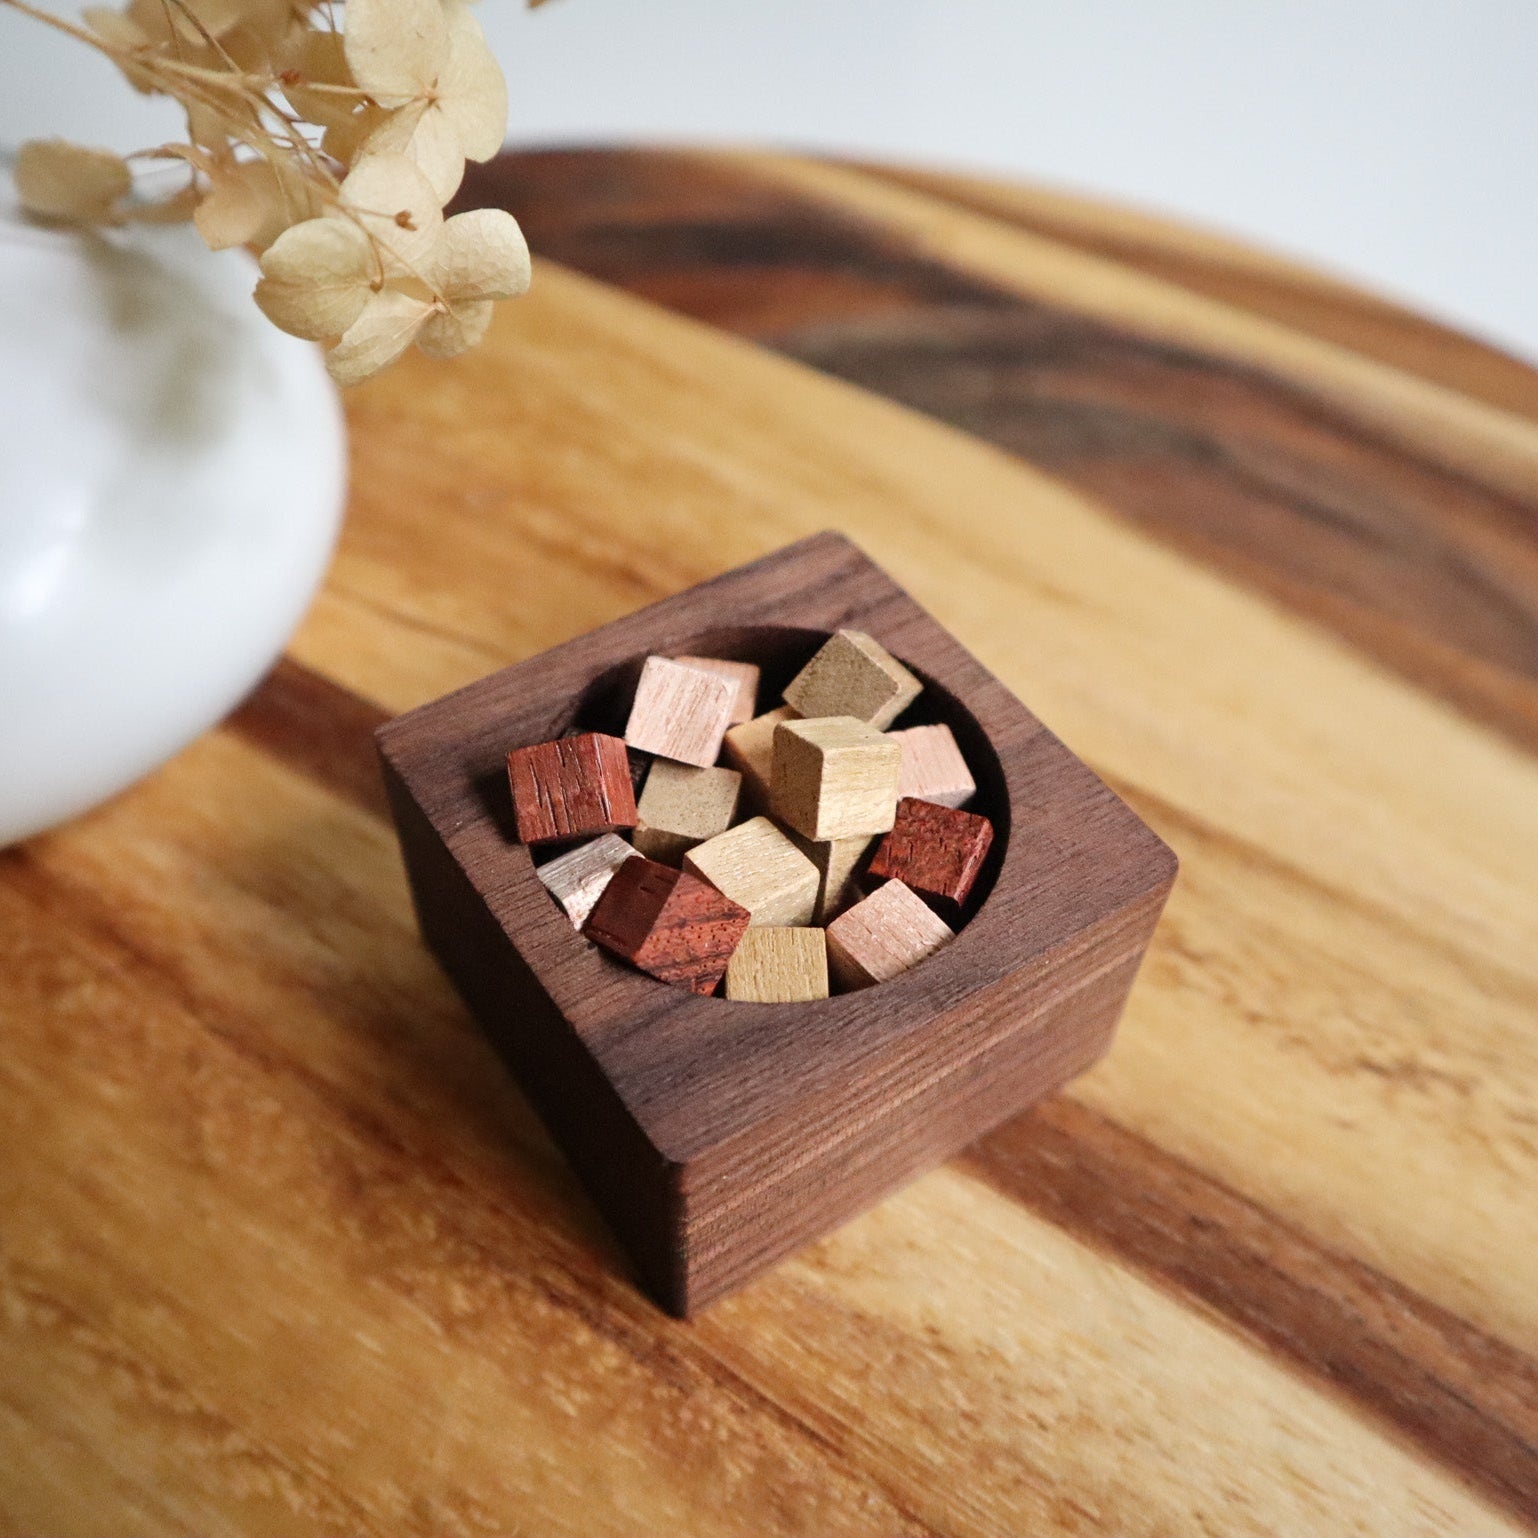
Scent Cube - Refillable Wooden Essential Oil Diffuser
Crafted from sustainably sourced walnut wood, this diffuser features a square base that nestles wooden scent cubes in the indented center. It gives you the option and ease to replace the scents immediately by just replacing the scent cubes or lava beads. Using the disposable and refillable lava beads or scent cubes, it also provides easy cleanups, as you just simply remove the used cube or beads and replace with fresh ones treated with new oil of your choice. Features 100% wood-based: made of walnut wood, a sustainable material harvested from responsibly managed forests where walnut trees can rapidly regrow pocket-sized: travel-friendly and can be used to create a space of serenity long-lasting: walnut, a porous material that absorbs essential oils to slowly release their aromatic molecules for about 6-12 hours Directions drop essential oil directly on the lava beads for it to absorb and diffuse. these are the best essential oils for providing different benefits: mint - energize lavender - calm and alleviate anxiety orange - promoting clarity Care tips avoid contact with water to prevent cracking Disposal repurpose the wood block for gardening, crafts, and other creative projects check city's waste management info before disposal. wood can be classified as recyclable or garbage depending on cities' recycling capabilities if unsure, always consider composting in backyard over throwing into the garbage
Brand: Plantish
Category: Home & Garden > Decor > Home Fragrance Accessories > Fragrance Diffusers